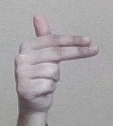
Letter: ghain